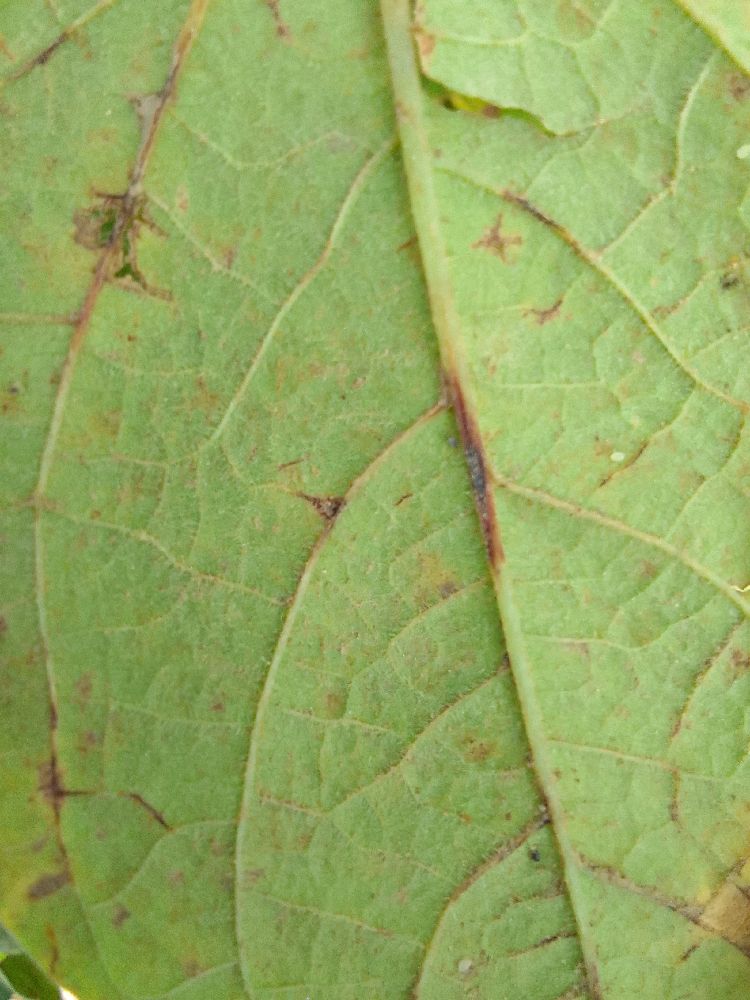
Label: anthracnose